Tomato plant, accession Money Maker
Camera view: bottom (45 deg); turntable rotation: 300 degrees
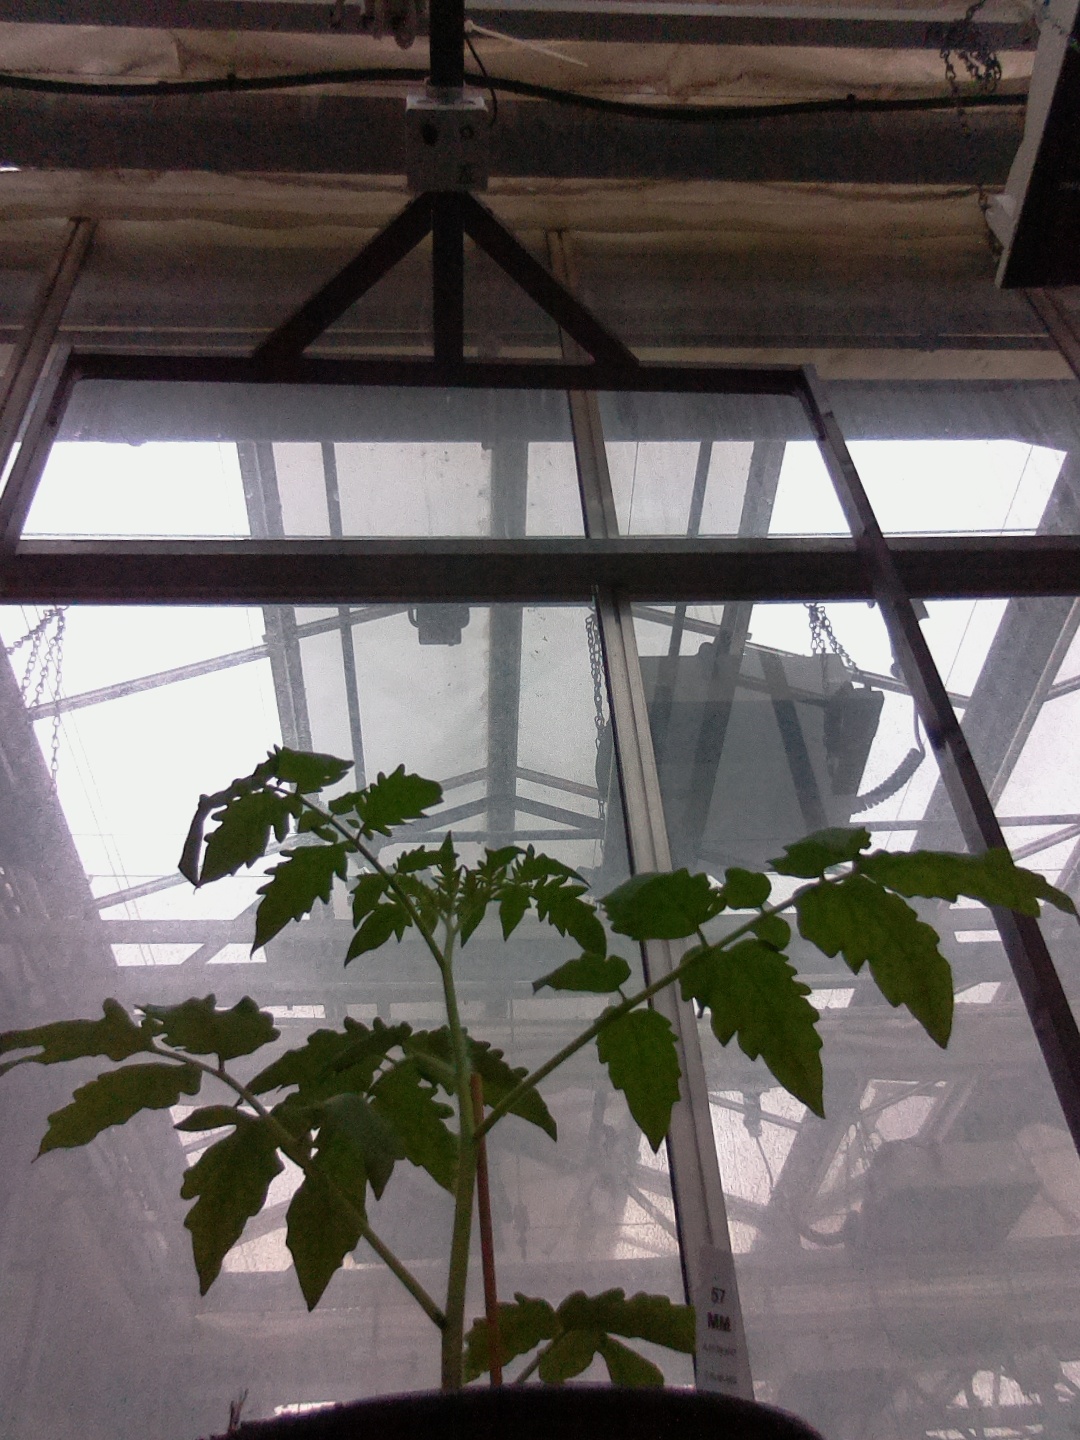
BBCH growth stage 13: 6 of true leaves visible